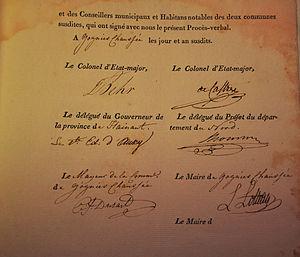
Signataire du Procès-Verbal de partage de Goegnies Chaussée
Gognies-Chaussée est une commune française située dans le département du Nord, en région Hauts-de-France.
Gœgnies-Chaussée est un petit village frontalier de Belgique situé en Région wallonne dans la province de Hainaut.